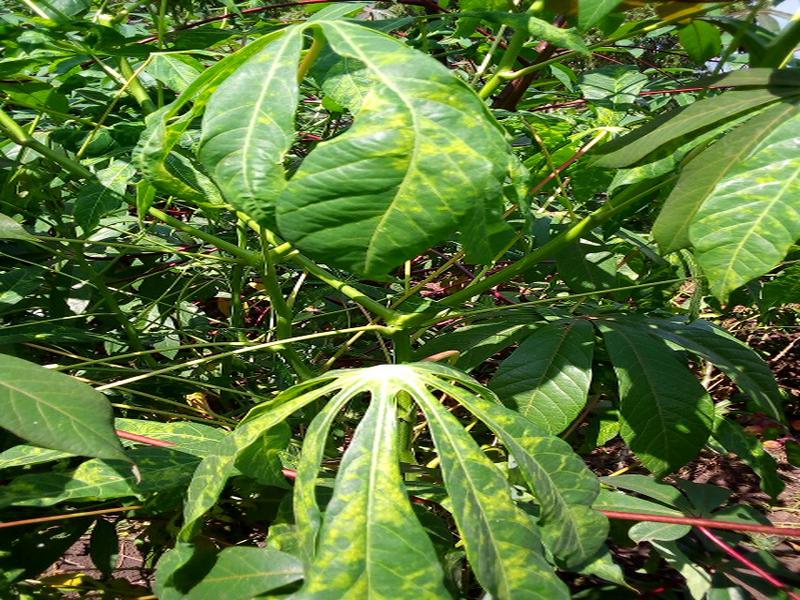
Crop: cassava
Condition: mosaic_disease